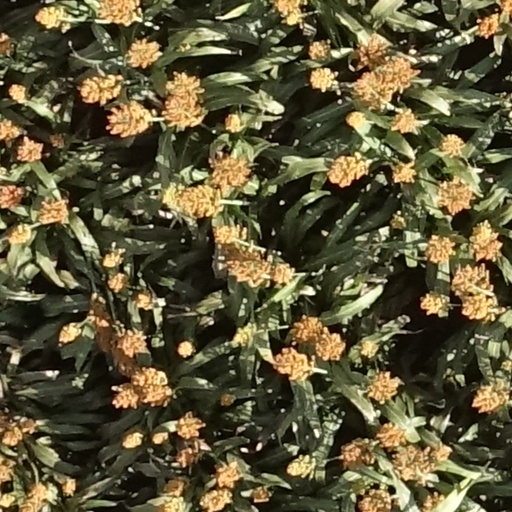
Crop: sorghum